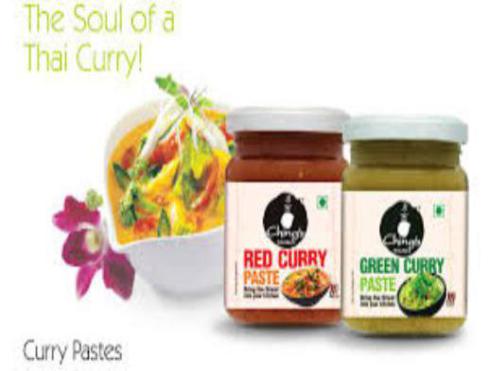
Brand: ching's secret
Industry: Food